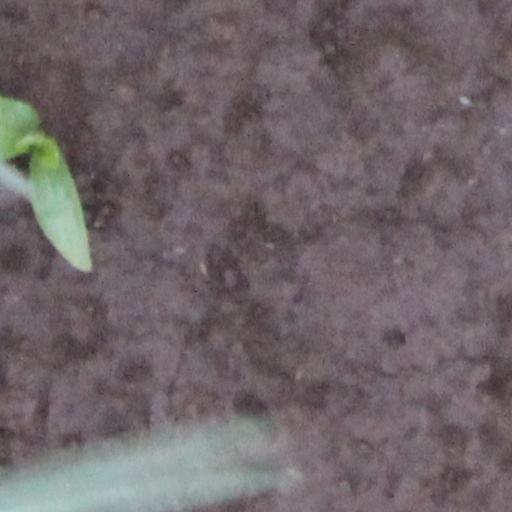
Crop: wheat